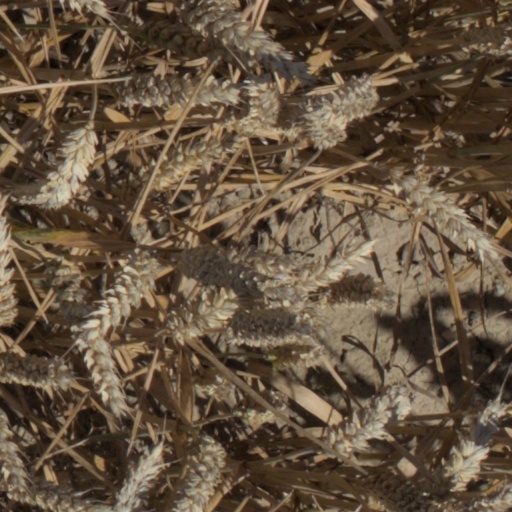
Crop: wheat